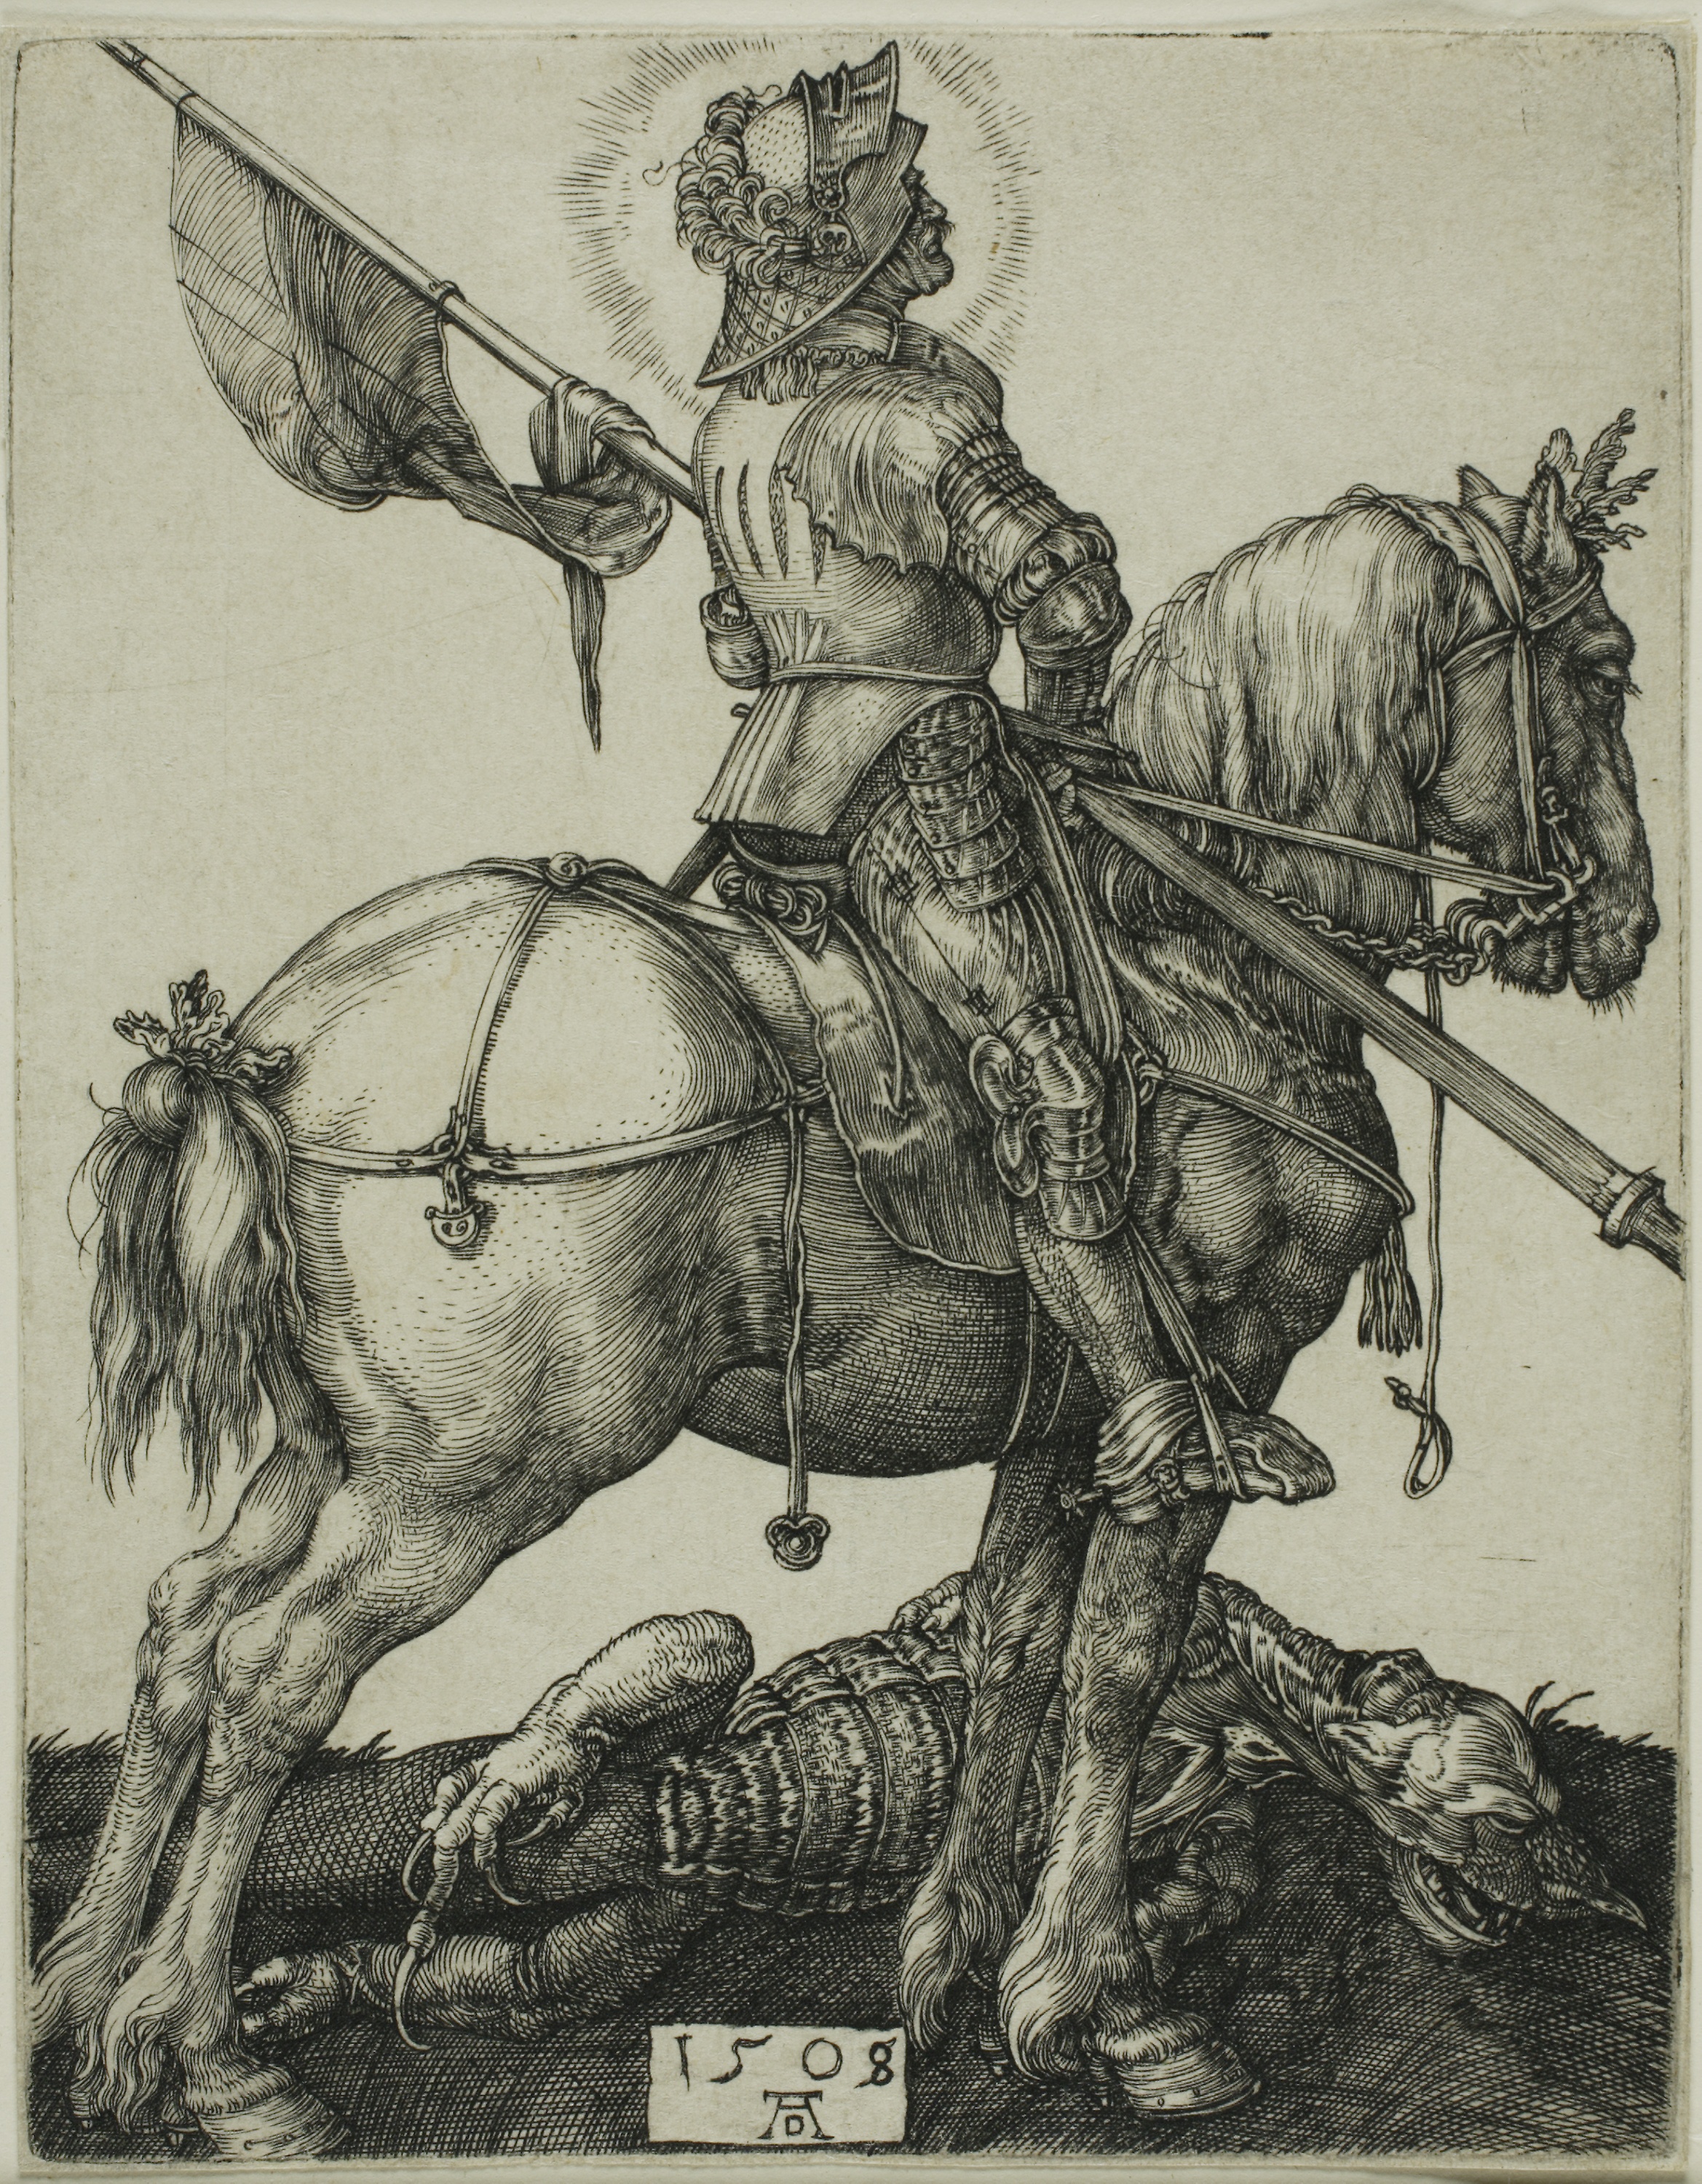
horse, horse like mammal, horse tack, black and white, knight, pack animal, art, mythology, drawing, history, middle ages, armour, mythical creature, mane, bridle, illustration, horse harness, fictional character, tree, sketch